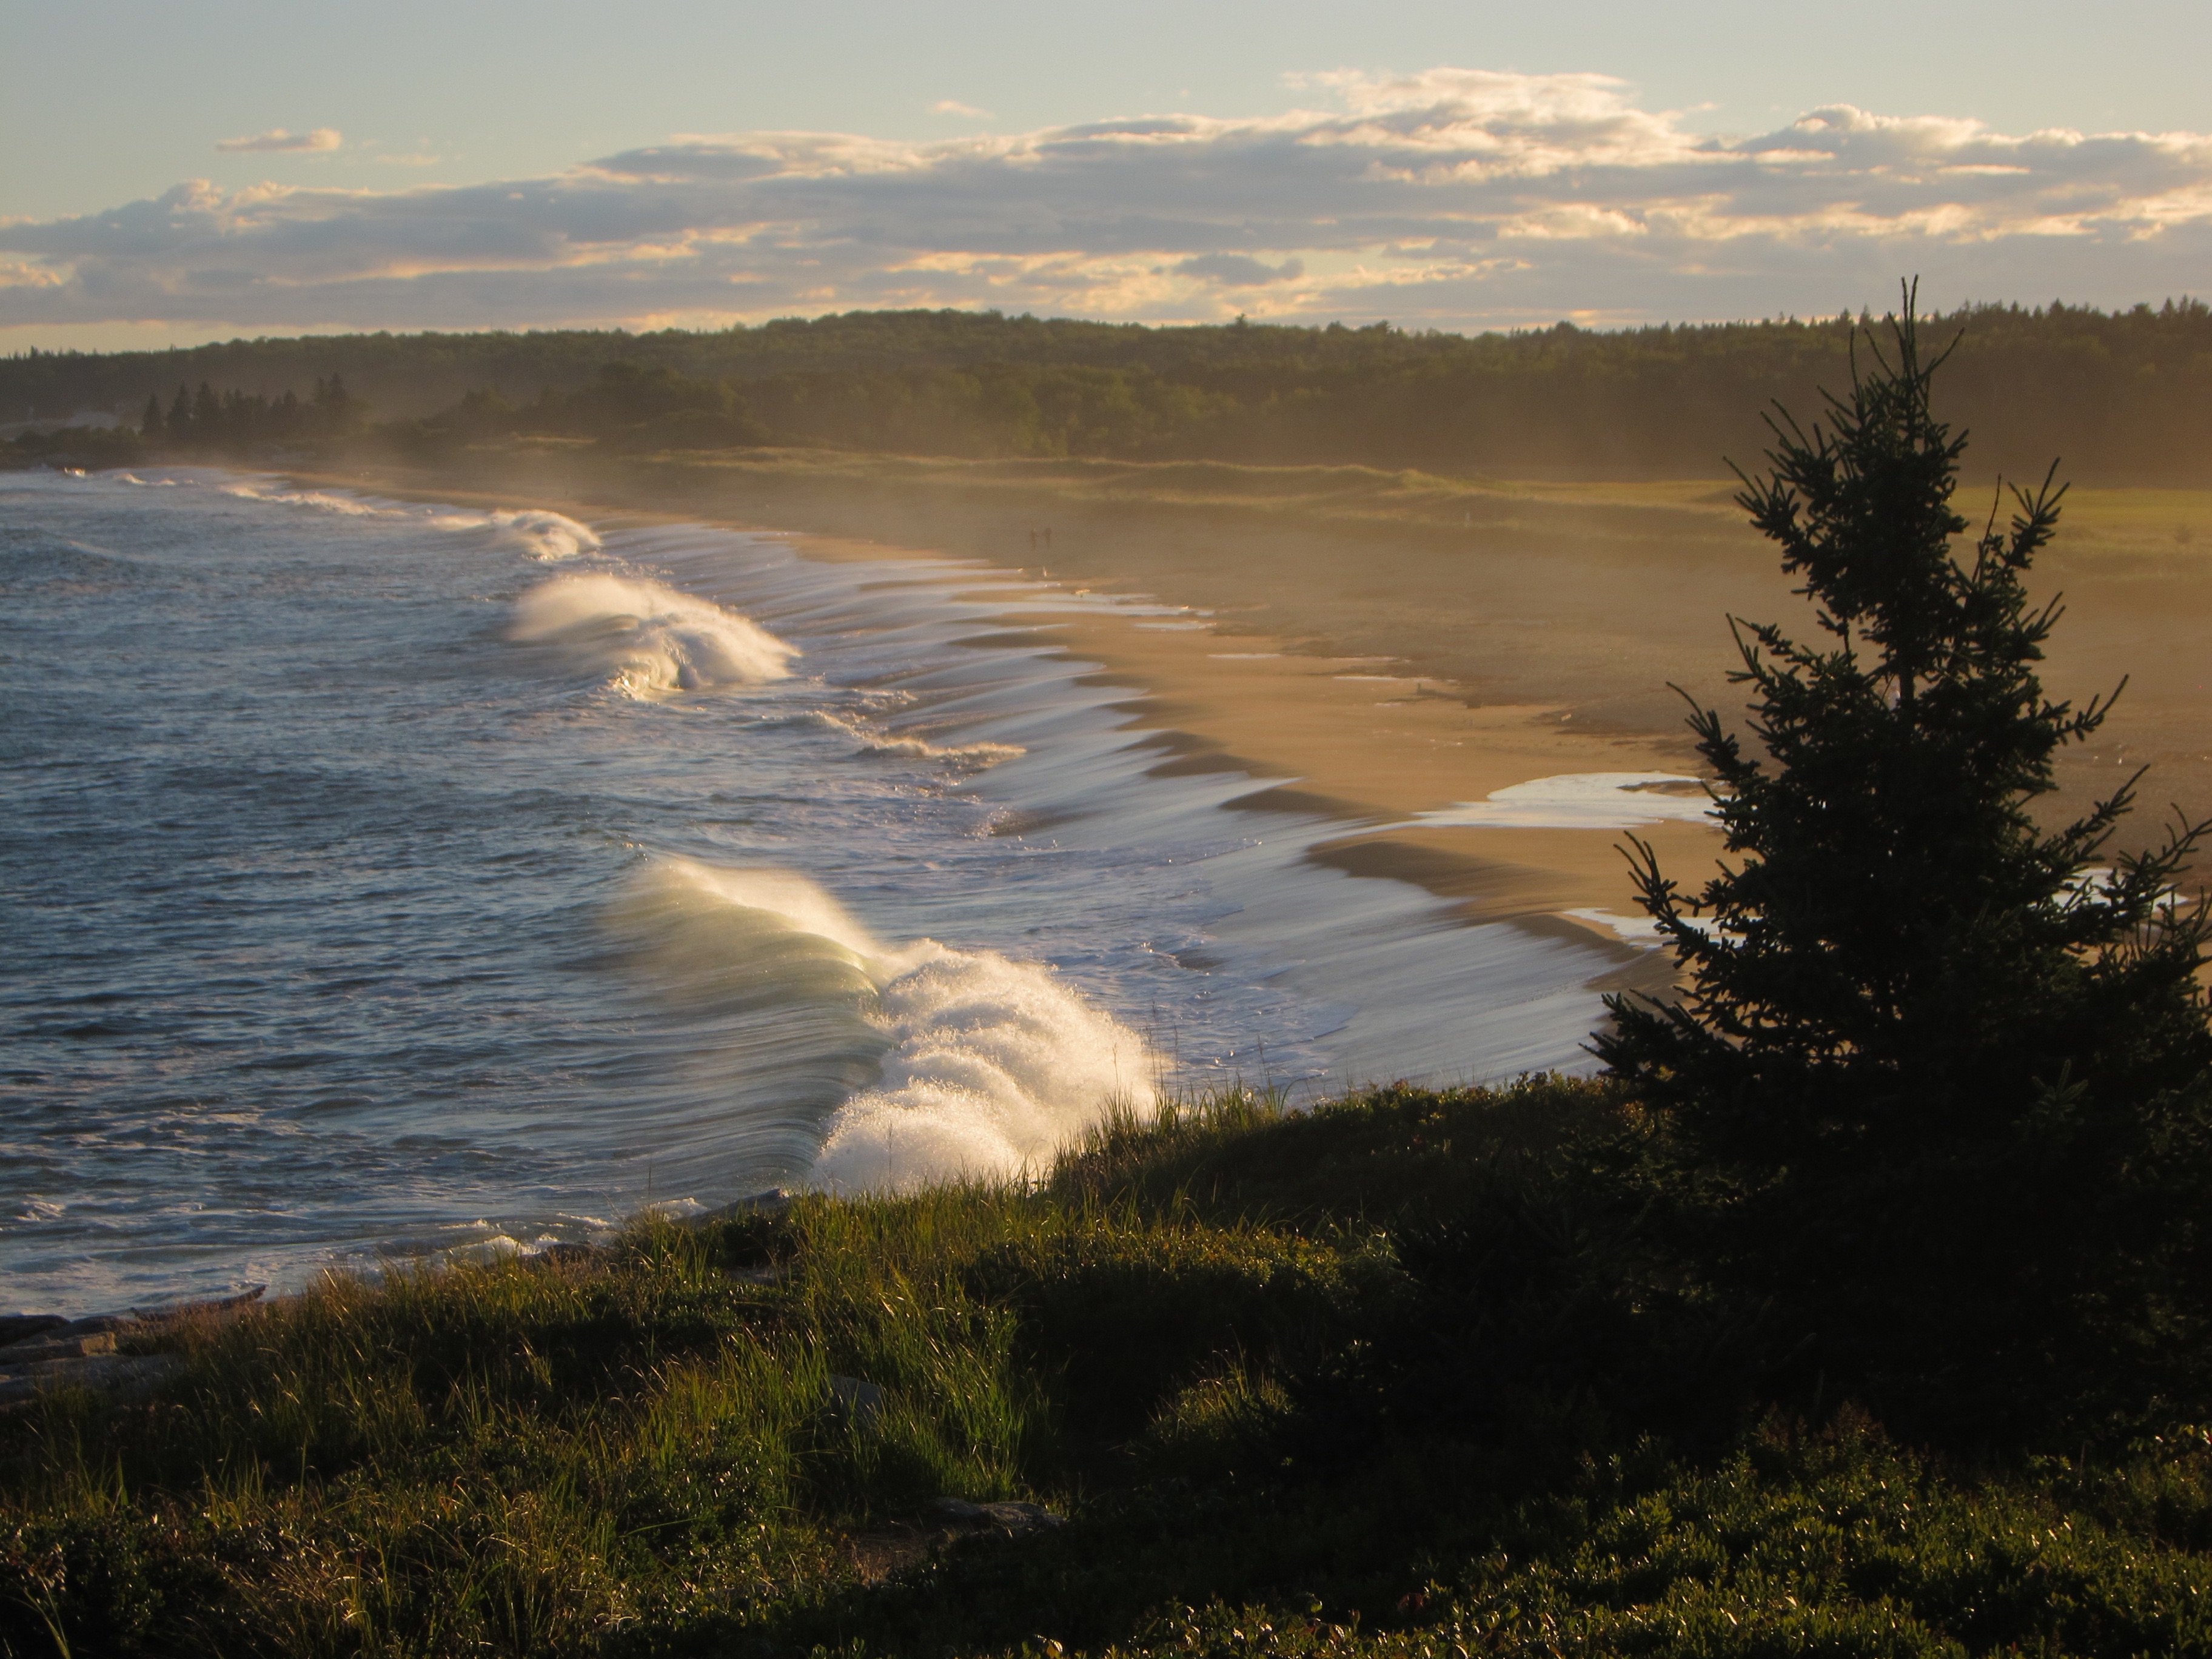
beach, landscape, sea, coast, water, nature, rock, ocean, horizon, wilderness, mountain, cloud, sunrise, sunset, mist, sunlight, morning, hill, shore, wave, lake, dawn, river, dusk, evening, reflection, bay, reservoir, body of water, loch, atmospheric phenomenon